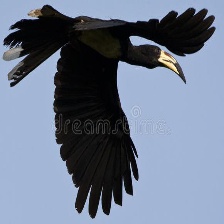
Species: AFRICAN PIED HORNBILL
Scientific name: TOCKUS FASCIATUS
ImageNet parent category: hornbill